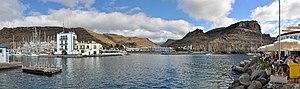
Puerto de Mogan (Gran Canaria)